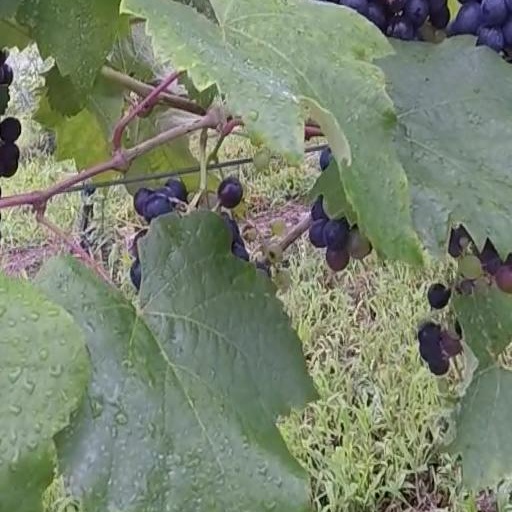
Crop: grape